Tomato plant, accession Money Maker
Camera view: bottom (45 deg); turntable rotation: 330 degrees
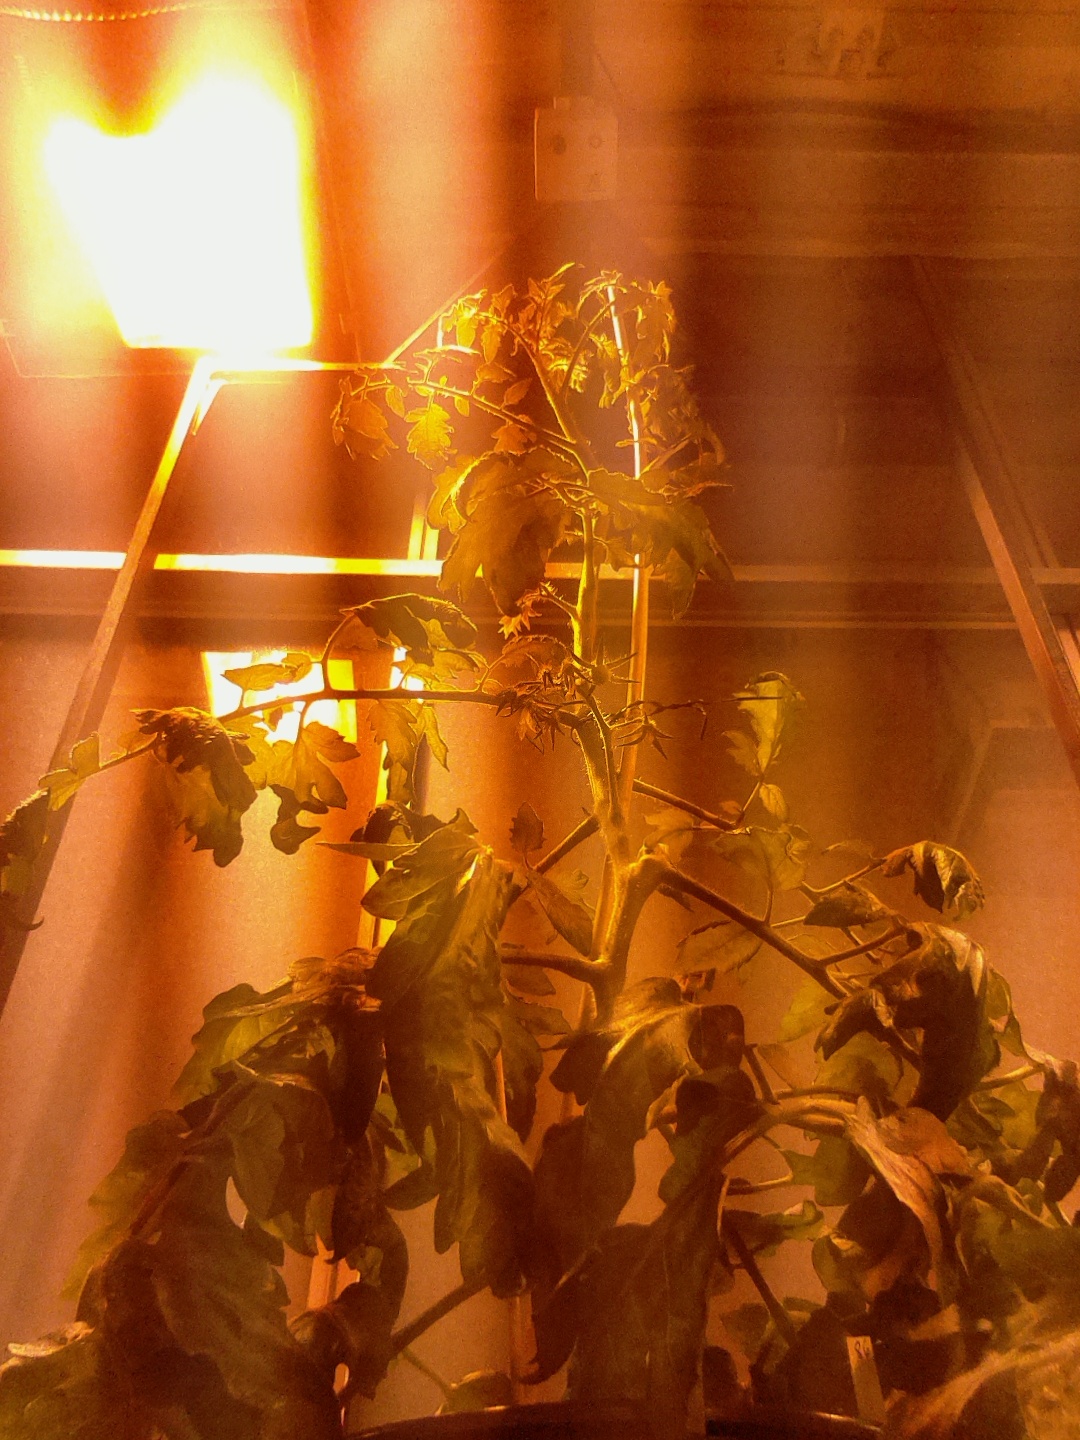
BBCH growth stage 78: 80% -90% of final fruit size